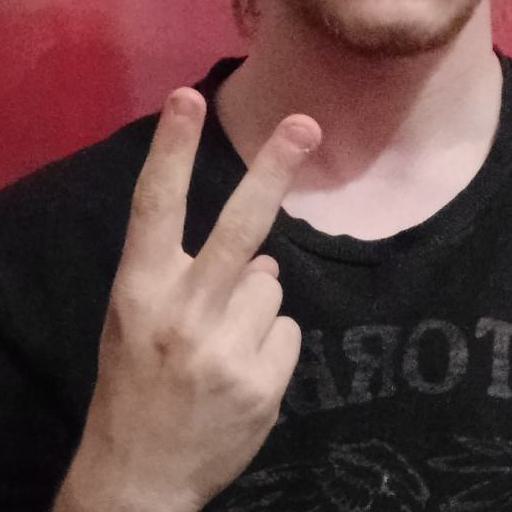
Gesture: peace_inverted